Aberdeen Harbour

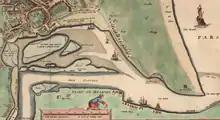
An extract from James Gordon's 1661 plan of Aberdeen showing the harbour area

A project to extend the quay downstream commenced in 1623, finally being completed in 1659, after being delayed by the Wars of the Three Kingdoms. The extension of the quay allowed former tidal ground to the north to be reclaimed from the sea and put to agricultural use. A 1661 account and plan of Aberdeen by James Gordon, indicates that the quayside extended from Shiprow within the town, eastwards towards what was known as Futty, now the Queen's Links area between Waterloo Quay and Aberdeen Beach. Near the mouth of the Dee, was Pockraw, a small fishing harbour, separate from the main port. Gordon also recorded a weigh-house located near Shiprow, which had been built in the early 1630s. Meanwhile, a fishing pier was constructed between 1611 and 1612 at Torry, Aberdeen's southern neighbour across the River Dee.